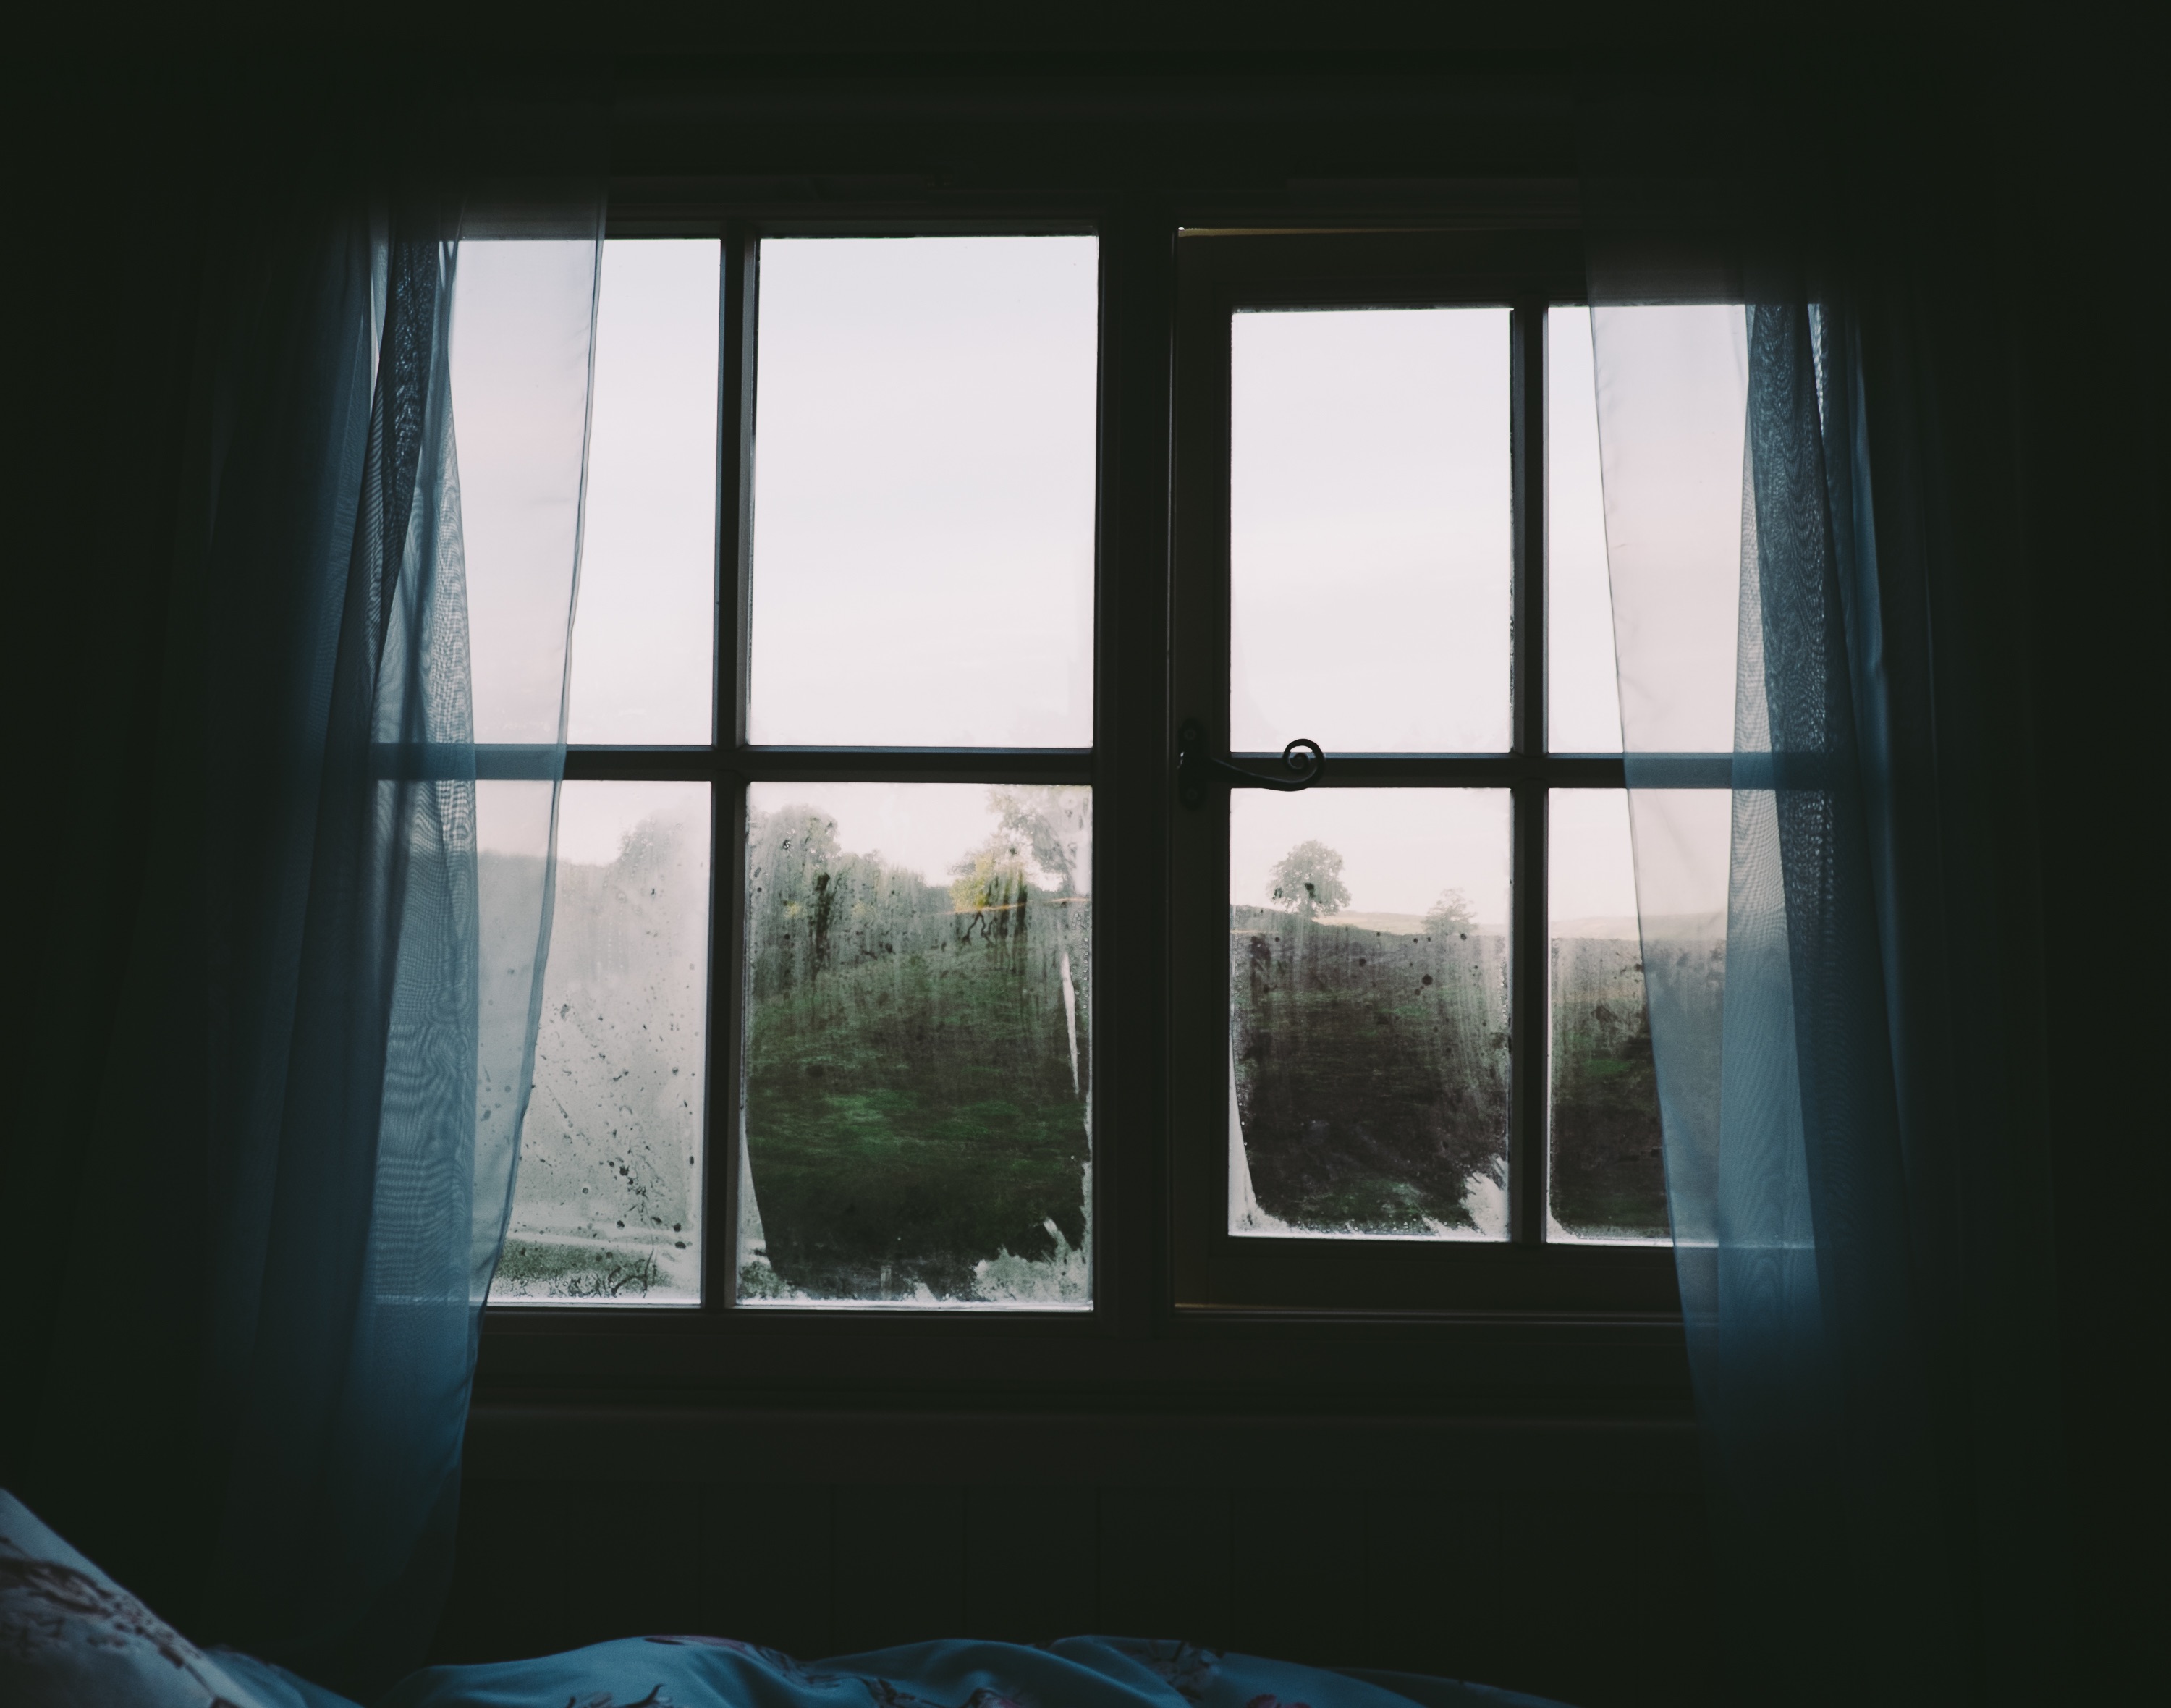
light, house, window, glass, home, blue, living room, room, interior design, daylighting, window covering